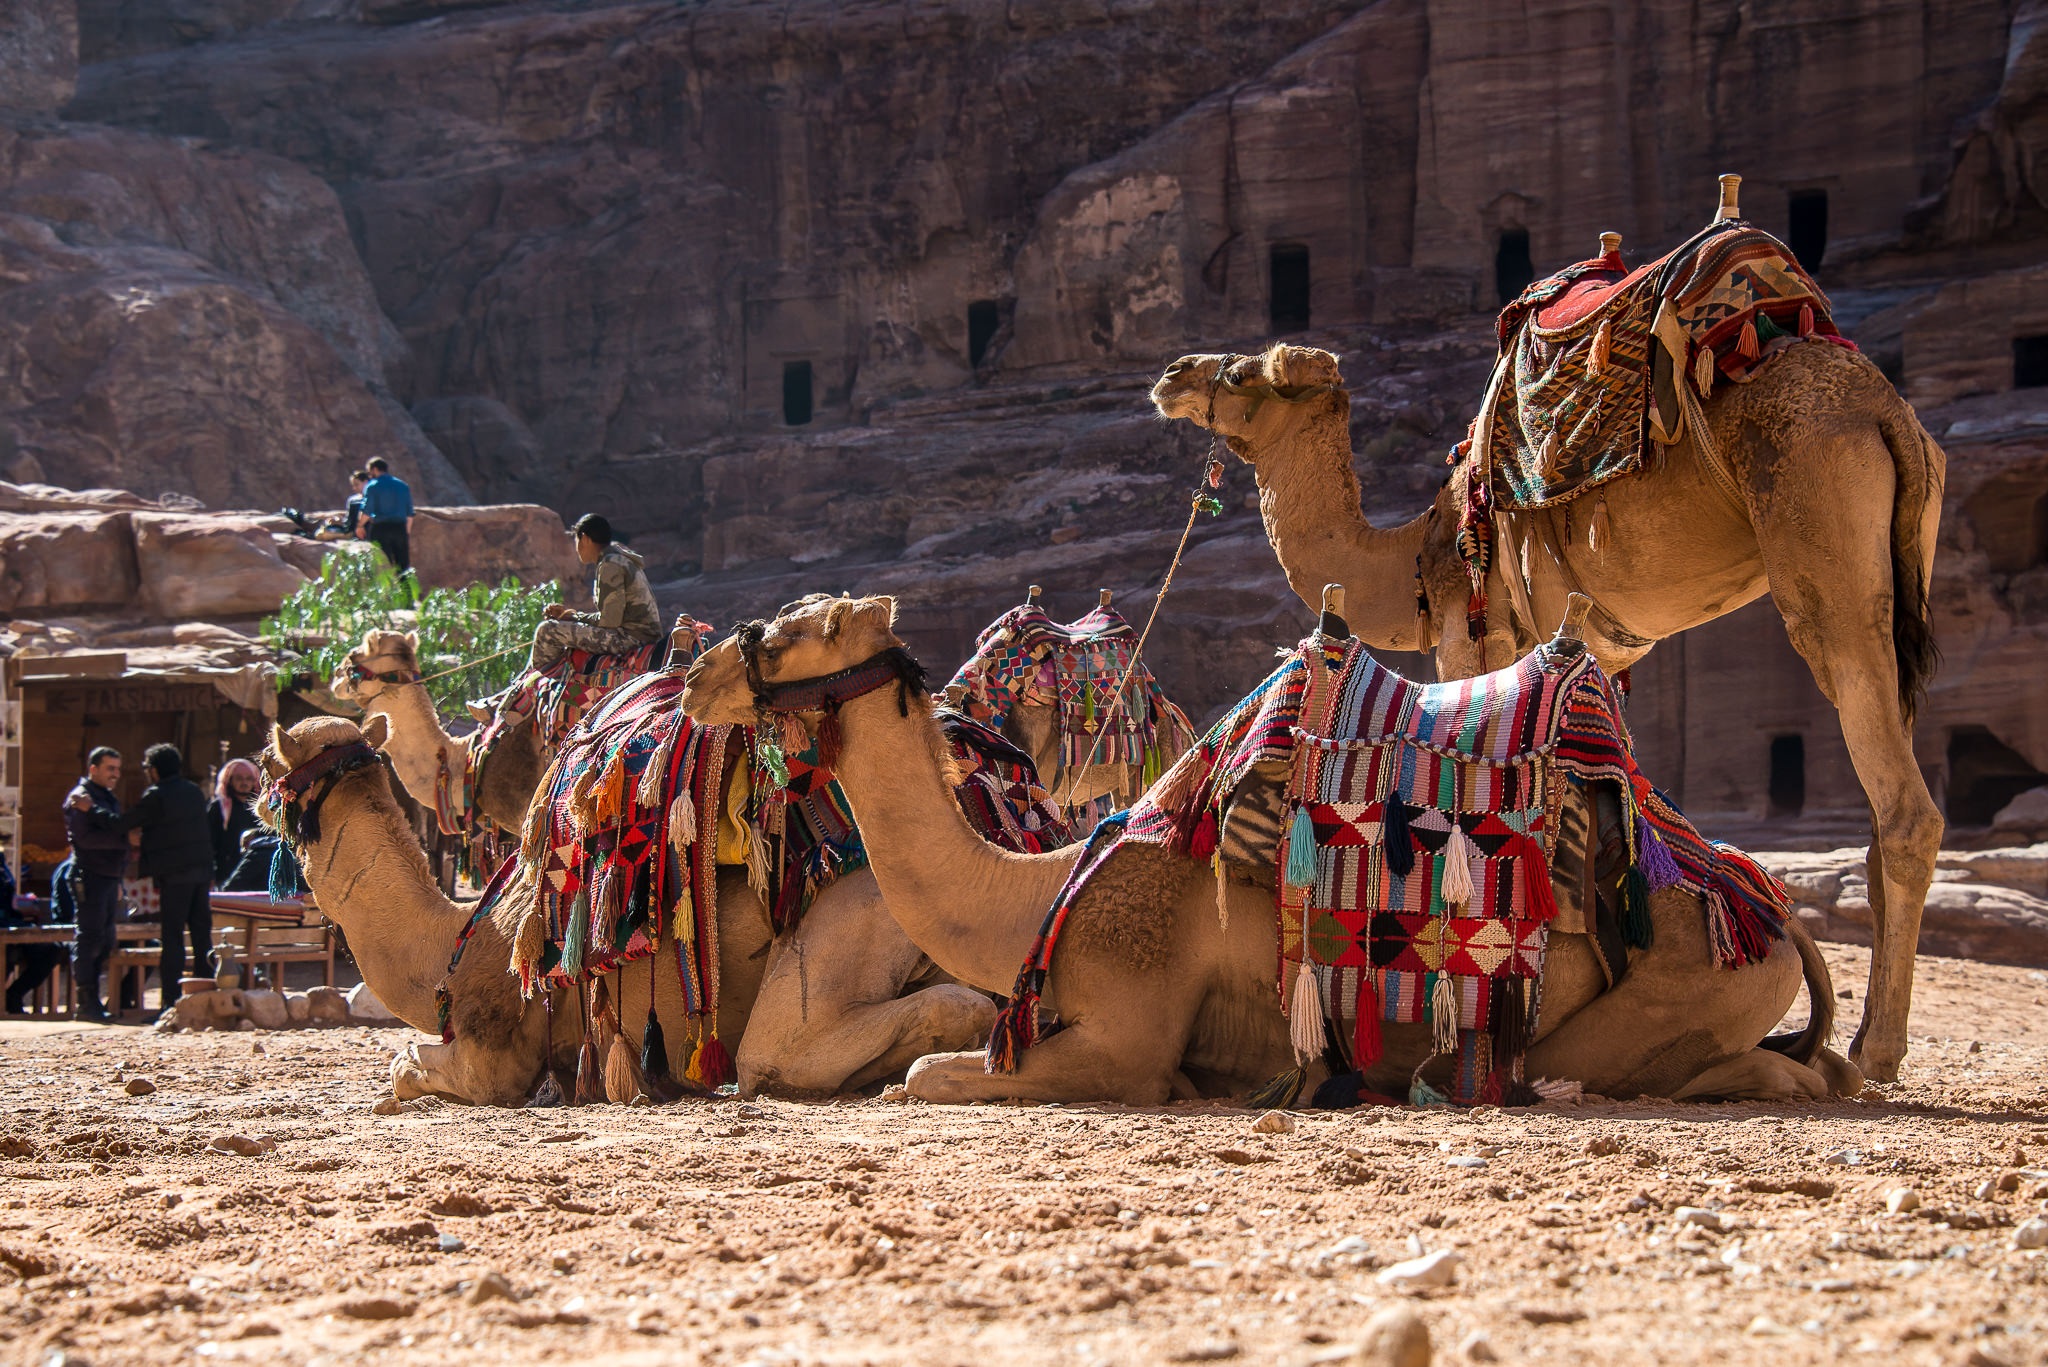
landscape, mountain, desert, camel, mammal, dromedary, jordan, petra, pack animal, camel like mammal, arabian camel